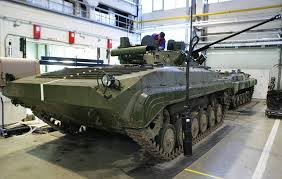
Label: BMP-2